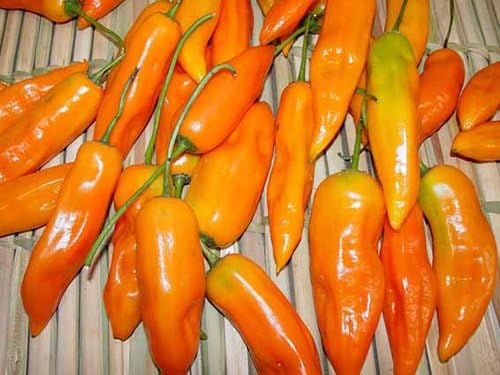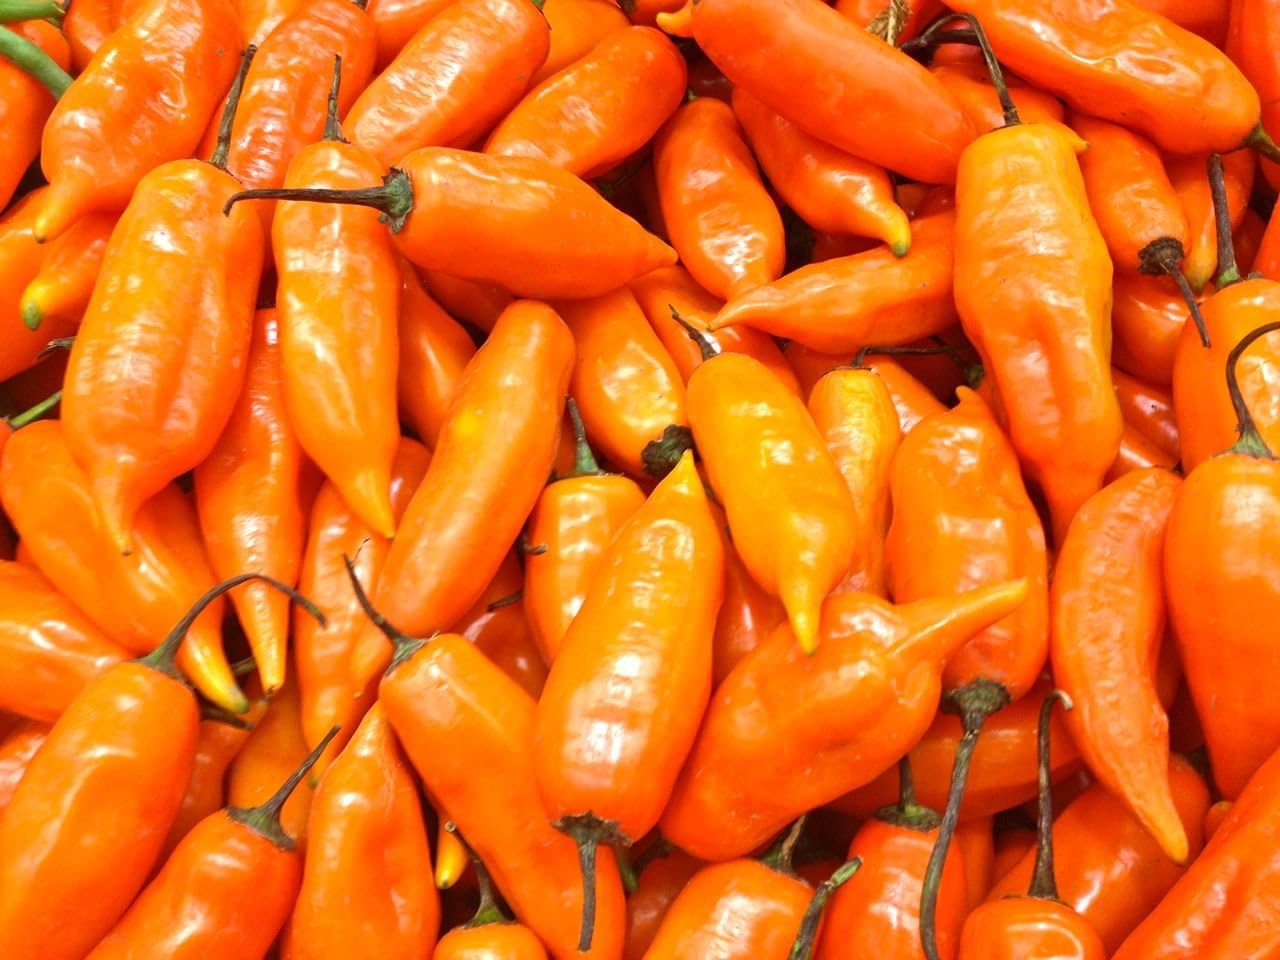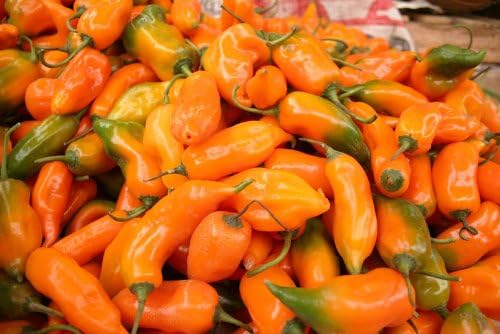
Aji Amarillo Pepper Seeds 15 Seed Pack by OrganicSeedSupply
Category: Toys & Games
Includes 15 Aji Amarillo Pepper Seeds.
Features: 40,000 to 50,000 Scoville Units - Also called Peruvian yellow hot pepper | Fast & Easy to grow - Excellent Germination Rate | NON-GMO - NON-Treated Seeds - Pesticide & Chemical Free | Each pack comes with 15+ Seeds Each - SALE! | Only Guaranteed to be Authentic when Purchased by Organic Seed Supply